Radhika Madan

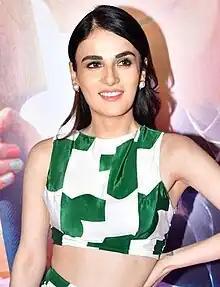
Madan in 2023

In 2019, Madan was cast in Vasan Bala's action comedy "Mard Ko Dard Nahi Hota" with newcomer Abhimanyu Dassani. It premiered in the Midnight Madness section of the 2018 Toronto International Film Festival, where it won the . The film was also screened at the 2018 MAMI Film Festival. Madan mentioned that she was auditioning for "Laila Majnu" (2018) when got to know about "Mard Ko Dard Nahi Hota" and chose the latter film because of its "uniqueness". She performed all the stunts herself and watched several classic action films for days to famliarise herself with the genre. She was also injured while undergoing physical training. Pradeep Menon of "Firstpost" called her a "delight as Supri" and noted that Madan "manages to make it work by sheer will and talent" despite the character having an "inconsistent treatment". He further said that she "sparkles in the action sequences."